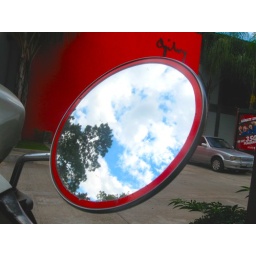
The sky in the mirror =)